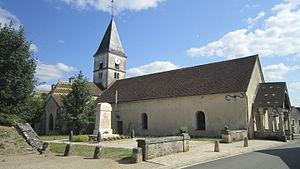
Eglise de Villiers-le-Duc (Côte-d'Or)
Villiers-le-Duc est une commune française située dans le département de la Côte-d'Or en région Bourgogne-Franche-Comté.
Cet article recense les monuments historiques du Châtillonnais hormis ceux de Châtillon-sur-Seine proprement dit qui font l'objet d'un listage spécifique.
L'église Saint-Jean-Baptiste est une église catholique située à Villiers-le-Duc dans le département de la Côte-d'Or, en France.